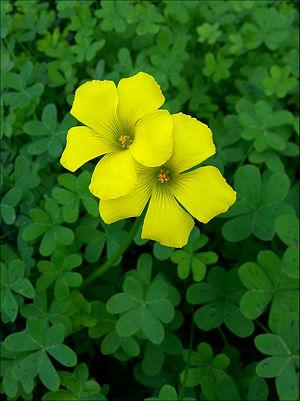
L'Oxalis des Bermudes, Oxalis pes-caprae, encore appelé Oxalis pied de chèvre est une espèce de plantes herbacées vivaces du genre Oxalis de la famille des Oxalidacées. Originaire d'Afrique du Sud, elle s'est dispersée dans toute l'Europe méditerranéenne, devenant envahissante